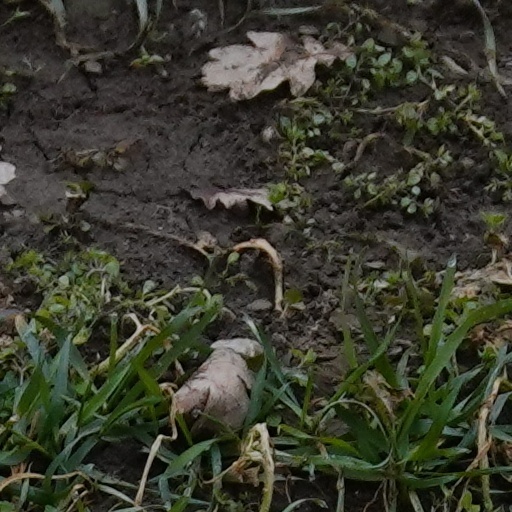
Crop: wheat